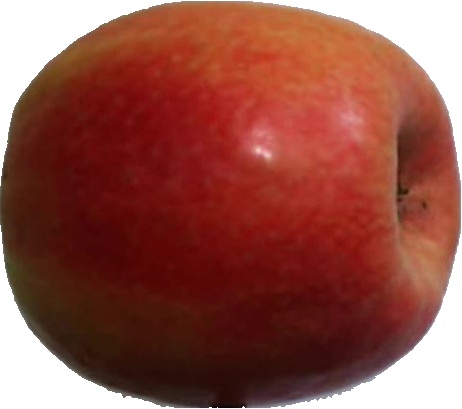
Label: apple_pink_lady_1